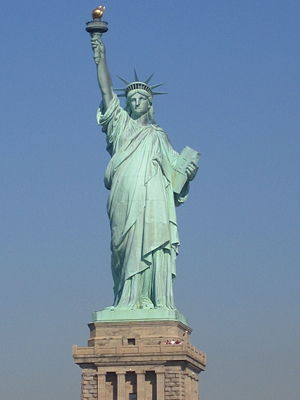
Frihed / Frihed og politisk tænkning / Den sociale kontrakt
Frihedsgudinden, et velkendt symbol på frihed.
Frihed opfattes generelt som et koncept inden for politisk filosofi, og betegner den tilstand i hvilken et individ nyder immunitet fra vilkårlig magtudøvelse.